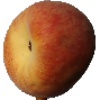
Label: Peach 1